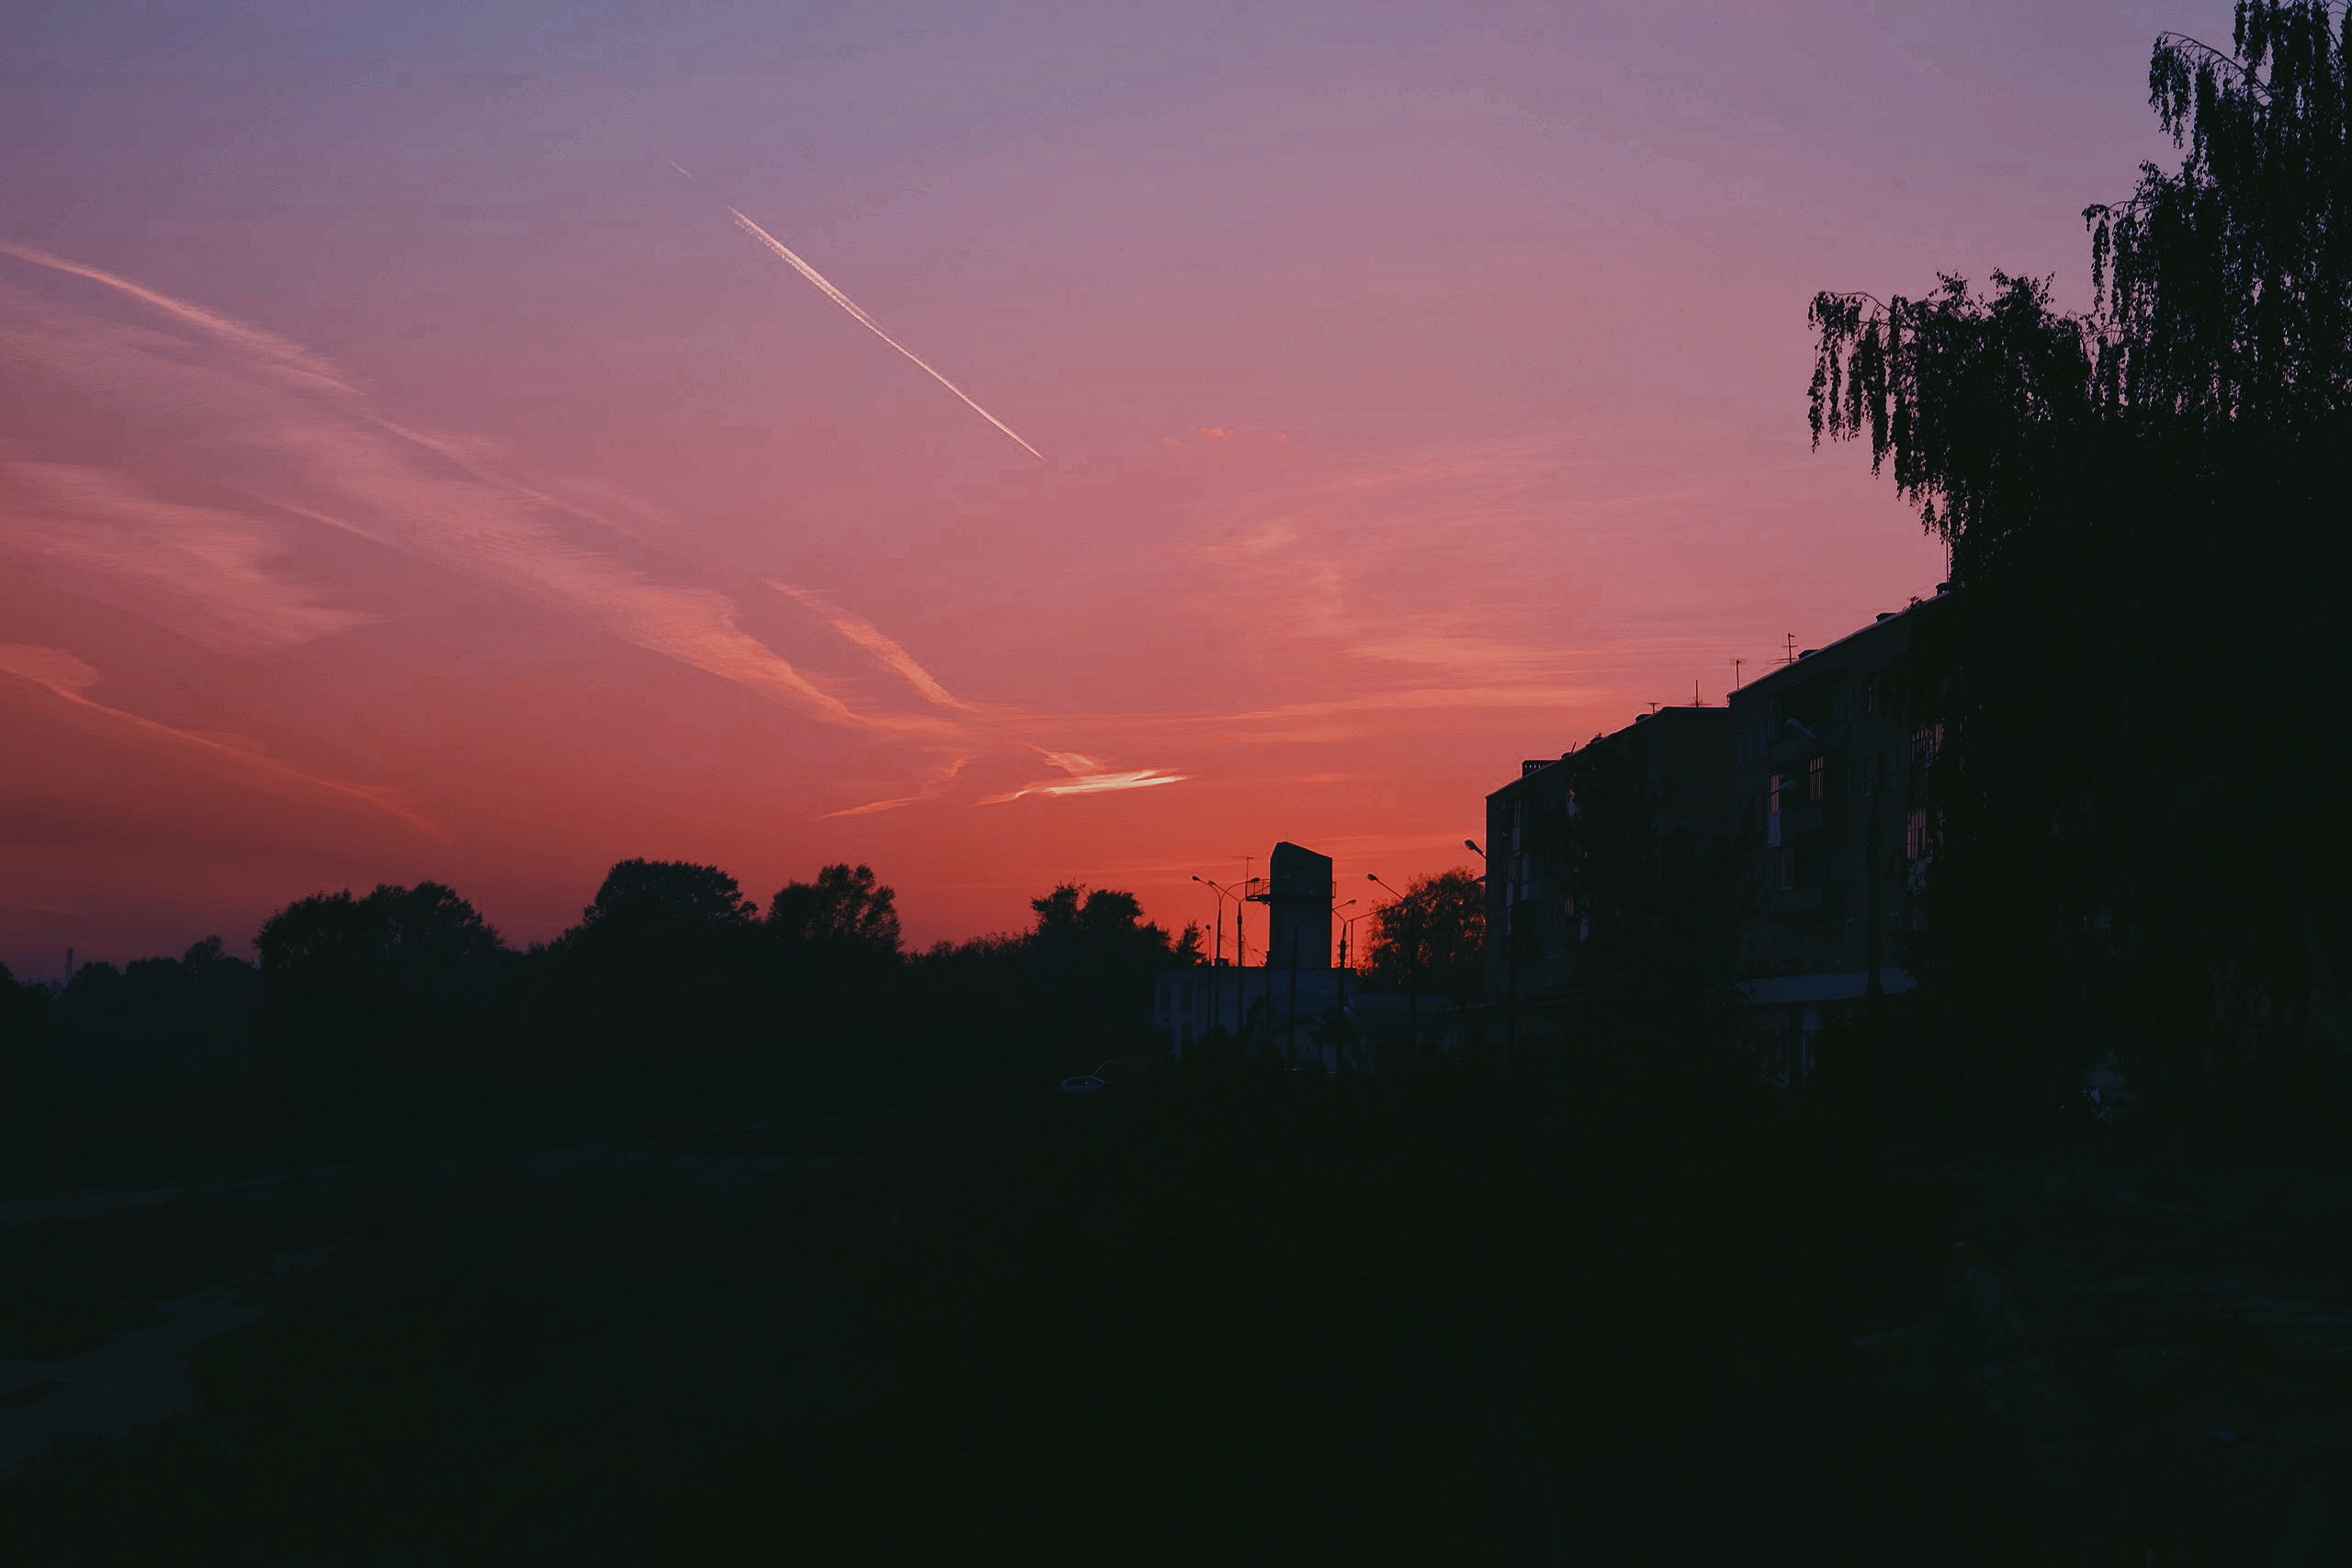
horizon, mountain, cloud, sky, sun, sunrise, sunset, morning, hill, dawn, atmosphere, dusk, evening, afterglow, atmospheric phenomenon, red sky at morning